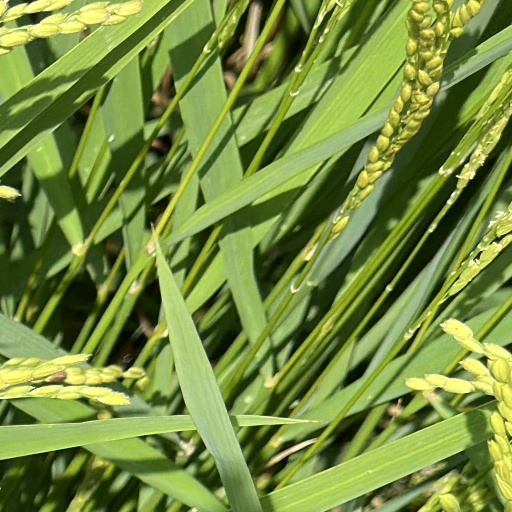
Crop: rice